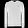
Label: Pullover